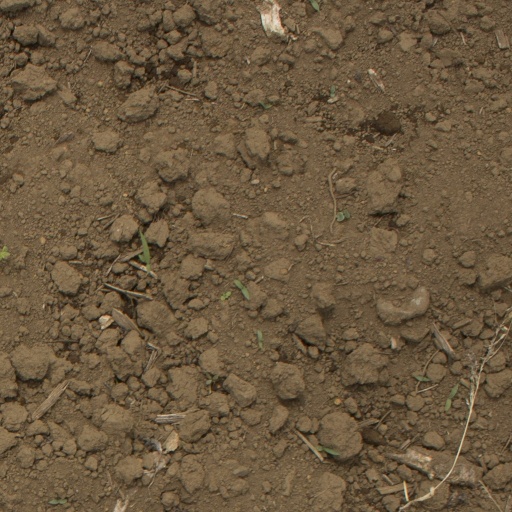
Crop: Jerusalem artichoke